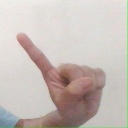
अक्षर: ए